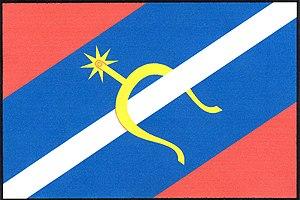
Semice est une commune du district de Nymburk, dans la région de Bohême-Centrale, en République tchèque. Sa population s'élevait à 1 353 habitants en 2020.